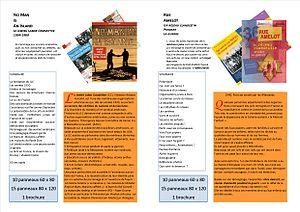
Quelques une des expositions crées par le Centre Medem-Arbeter Ring
Le Centre Medem Arbeter Ring est une association juive laïque, héritier spirituel de la pensée bundiste.